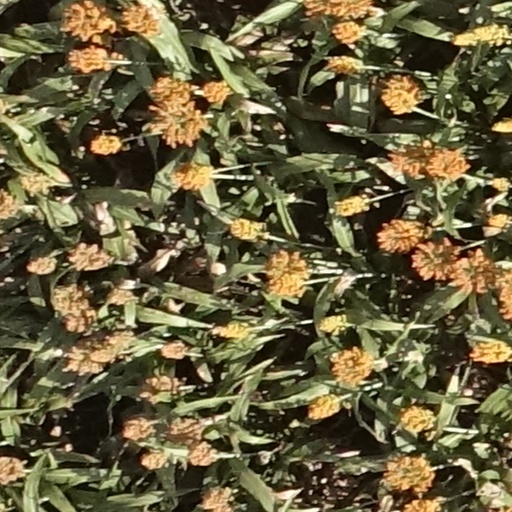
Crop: sorghum